Luigi Cremona

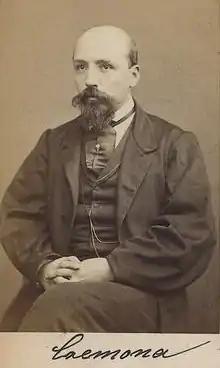

Antonio Luigi Gaudenzio Giuseppe Cremona (7 December 1830 – 10 June 1903) was an Italian mathematician. His life was devoted to the study of geometry and reforming advanced mathematical teaching in Italy. He worked on algebraic curves and algebraic surfaces, particularly through his paper "Introduzione ad una teoria geometrica delle curve piane" ("Introduction to a geometrical theory of the plane curves"), and was a founder of the Italian school of algebraic geometry.